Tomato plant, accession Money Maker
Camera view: horizontal (90 deg, fisheye); turntable rotation: 330 degrees
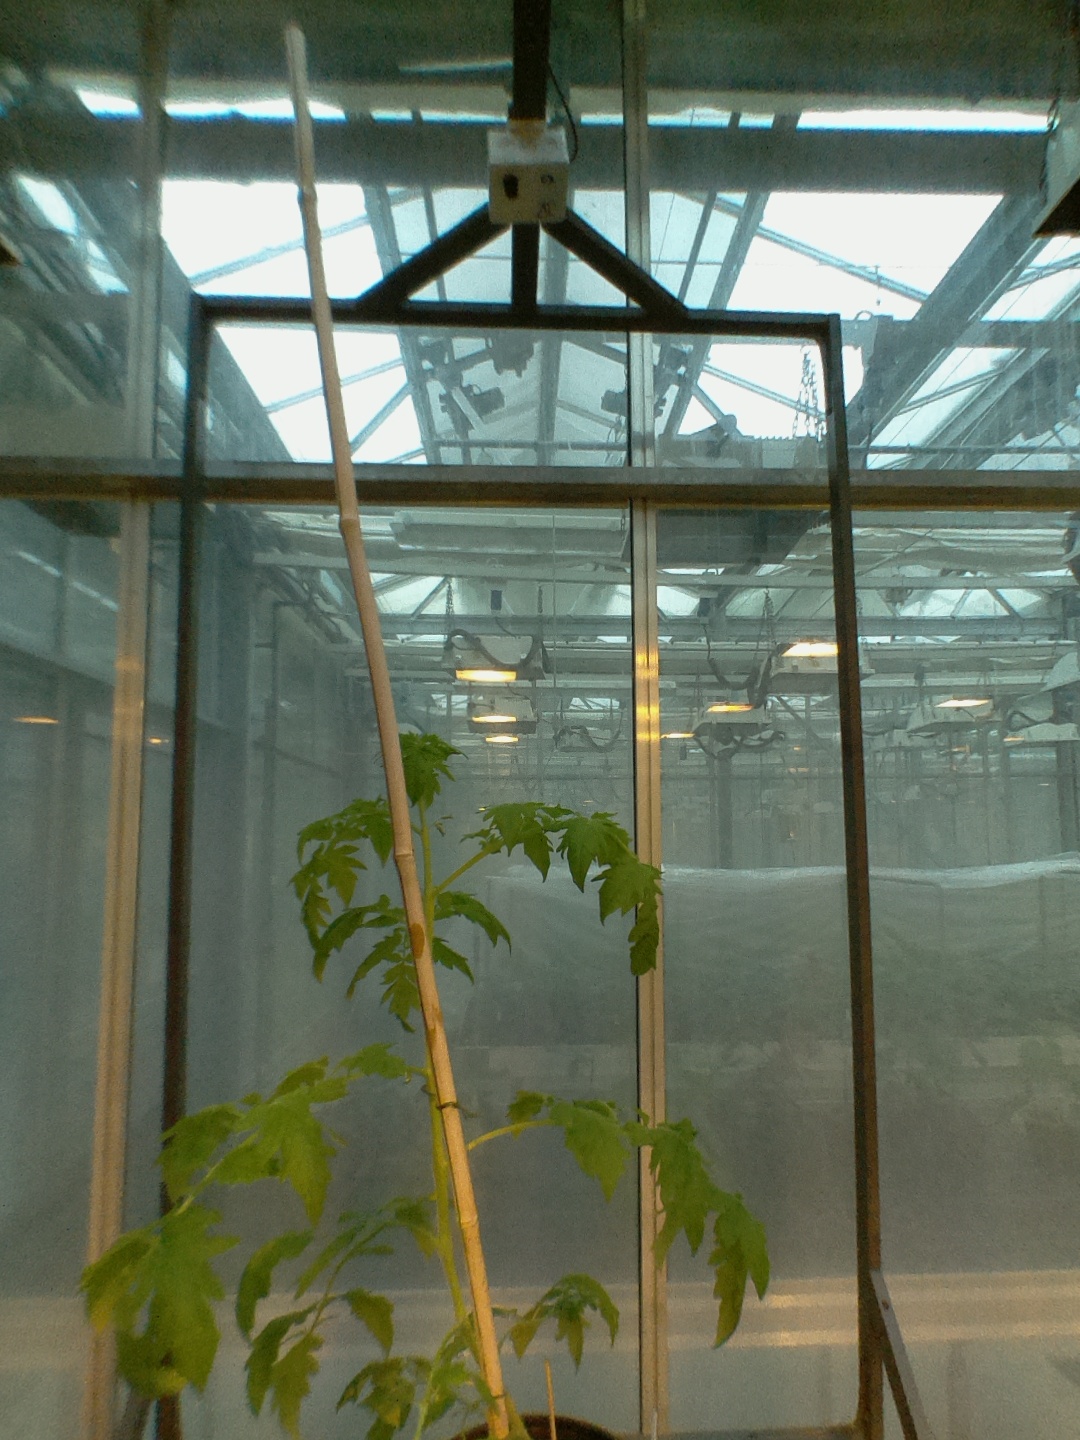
BBCH growth stage 53: 3 inflorescences visible